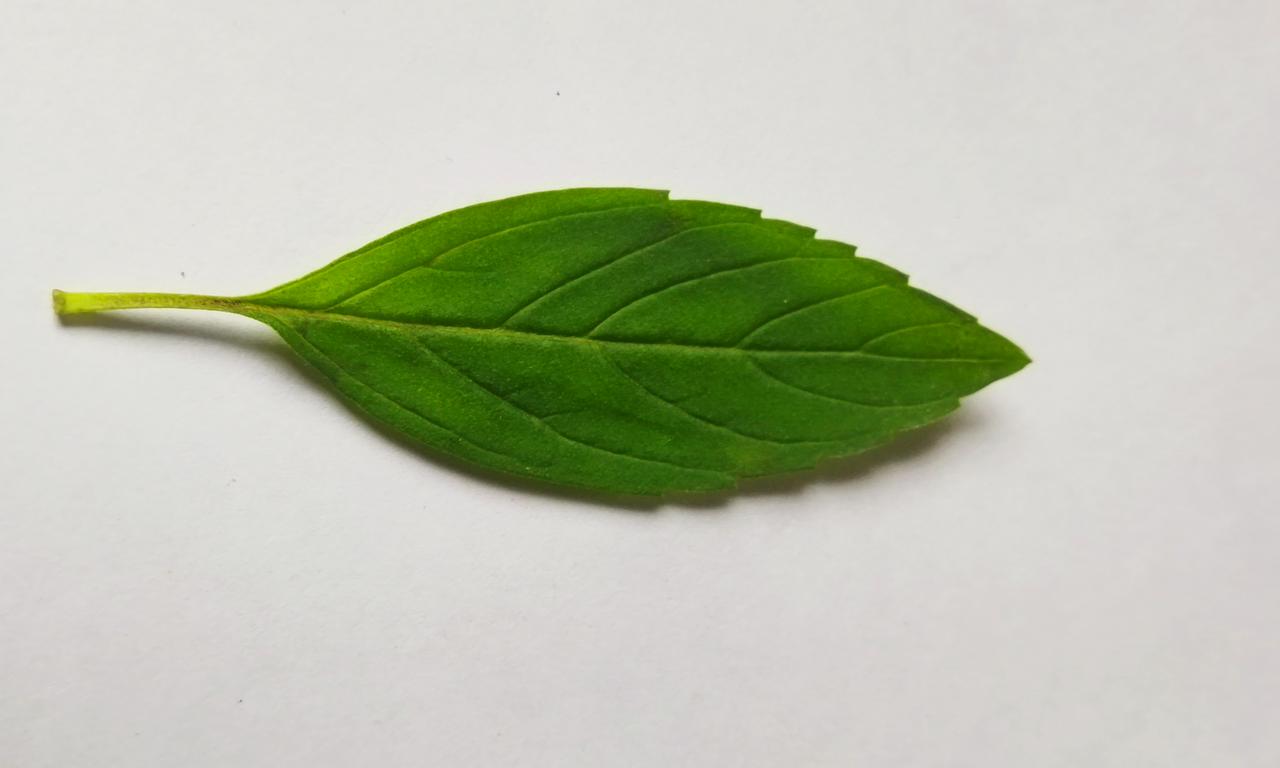
Label: Fresh